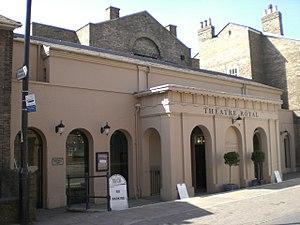
Bury St Edmunds est un bourg traditionnel du comté de Suffolk, chef-lieu de la circonscription de St Edmundsbury. Cette ville est renommée pour son abbaye en ruines près du centre-ville. Sur le plan économique, c'est aussi l'un des hauts-lieux de la bière et de l'industrie sucrière.
William Wilkins, né le 31 août 1778 à Norwich et mort le 31 août 1839 à Cambridge, est un architecte et archéologue britannique.